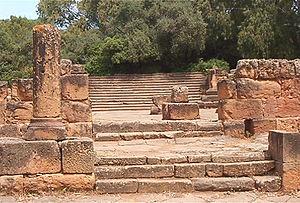
Ruines romaines de Tipaza (Algérie) — Le nouveau temple.
Tipasa de Maurétanie est un site archéologique situé sur le territoire de la commune de Tipaza en Algérie, qui conserve les ruines d'une ville romaine. Le site a été classé patrimoine mondial de l'humanité par l'UNESCO en 2002 en décrivant le site comme " l'un des plus extraordinaires complexes archéologiques du Maghreb " reflétant de manière très significative les contacts entre les berbères et les vagues de colonisation punique et romaine entre le VIᵉ siècle av. J.-C. et le VIᵉ siècle de notre ère.